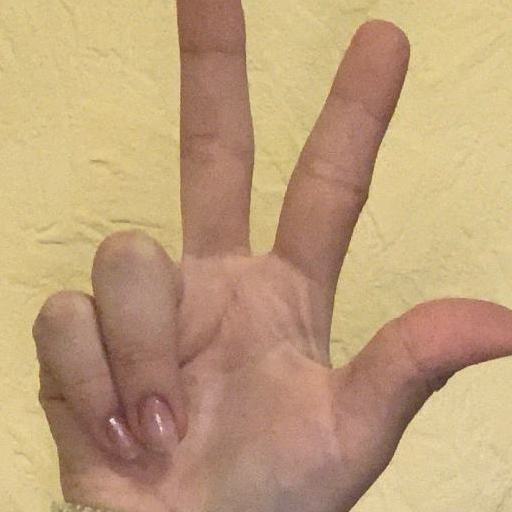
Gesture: three2